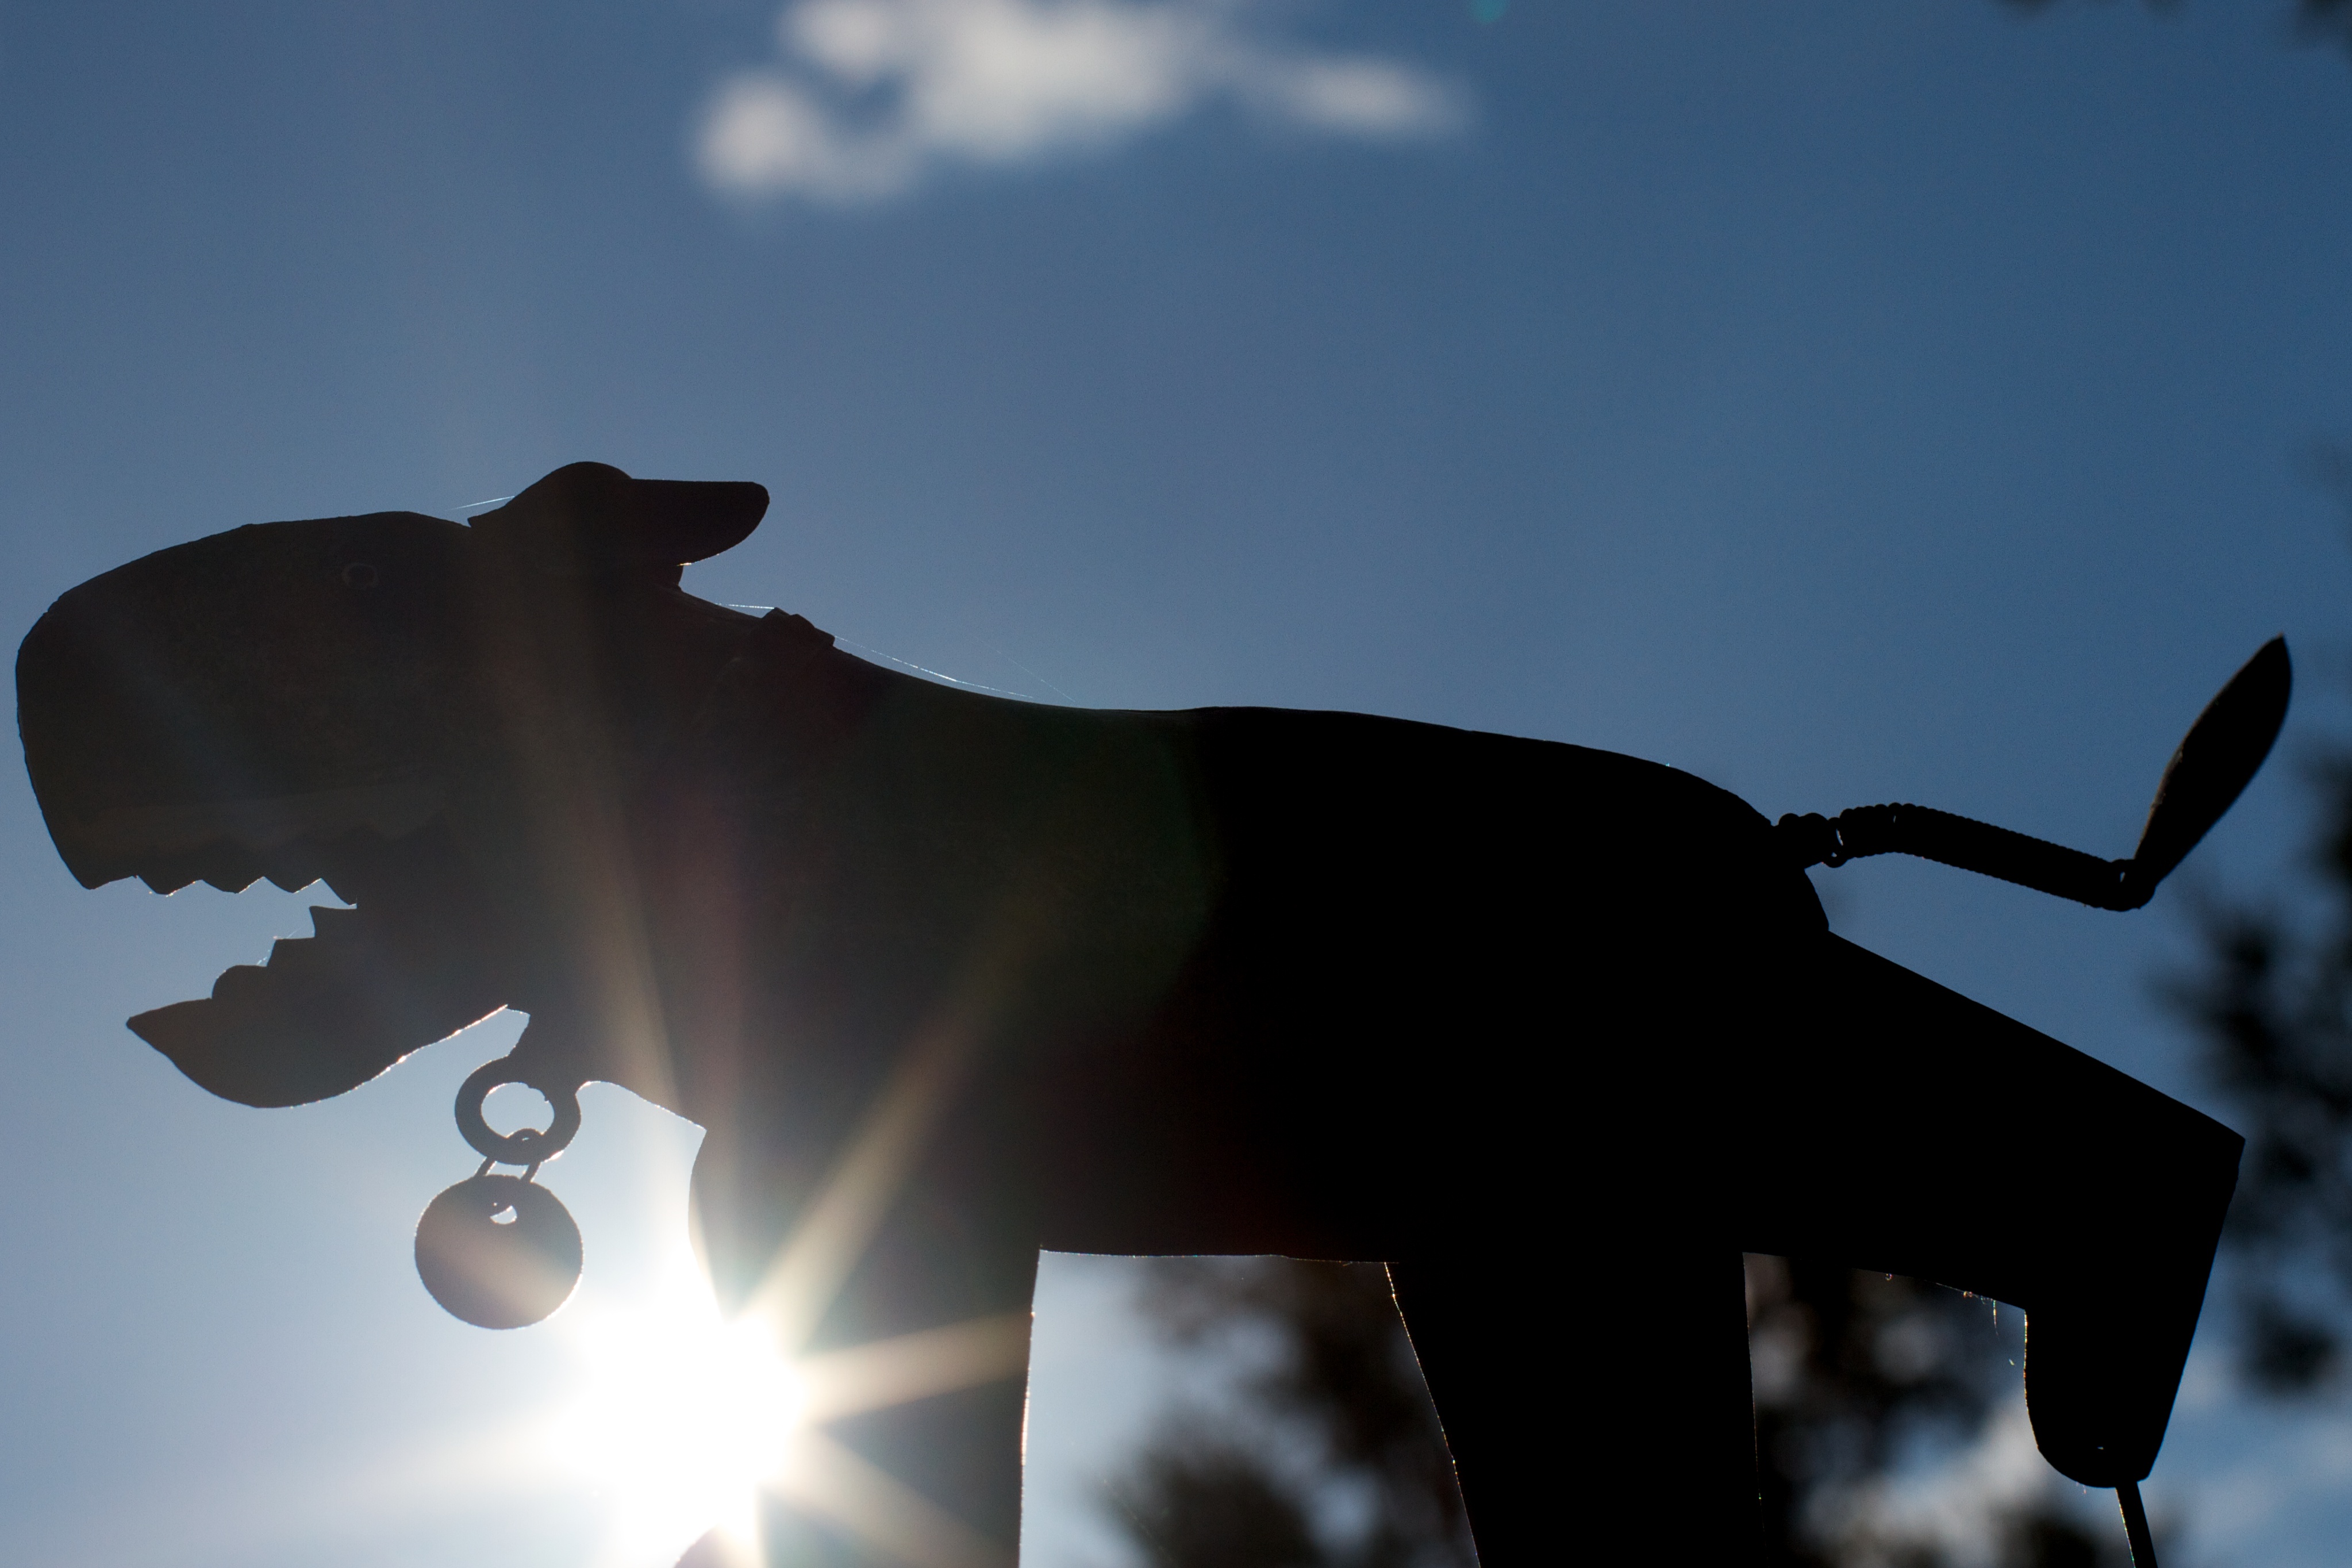
silhouette, light, cloud, sky, shadow, darkness, blue, black, spike, dailycreate, tdc545, atmosphere of earth